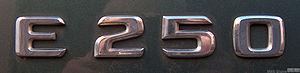
Les voitures de tourisme Mercedes-Benz font partie de la division Mercedes-Benz Cars et de Daimler.